Nat Goodwin

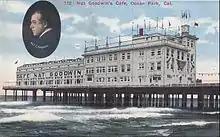
Goodwin's cafe and cabaret over the Pacific Ocean in Santa Monica, California.

A chance trip to Goldfield, Nevada to witness a prize fight led to Goodwin's involvement in promoting mining stocks in association with George Graham Rice. Goodwin quit his partnership with Rice shortly before the latter was arrested for mail fraud.